History of Christianity in Romania

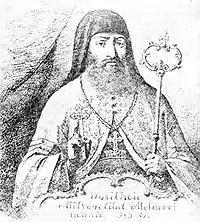
Metropolitan Dosoftei of Moldavia (1670–1686)

The use of Romanian in church service was first introduced in Wallachia under Matei Basarab (1632–1654), and in Moldavia under Vasile Lupu (1634–1652). During Vasile Lupu's reign a pan-Orthodox synod adopted the "Orthodox Confession of Faith" in Iași in 1642 in order to reject any Calvinist influence over Orthodox hierarchy. The first complete Romanian "Book of Prayer" was published in 1679 by Metropolitan Dosoftei of Moldavia (1670–1686). A team of scholars also completed the Romanian translation of the Bible in 1688.